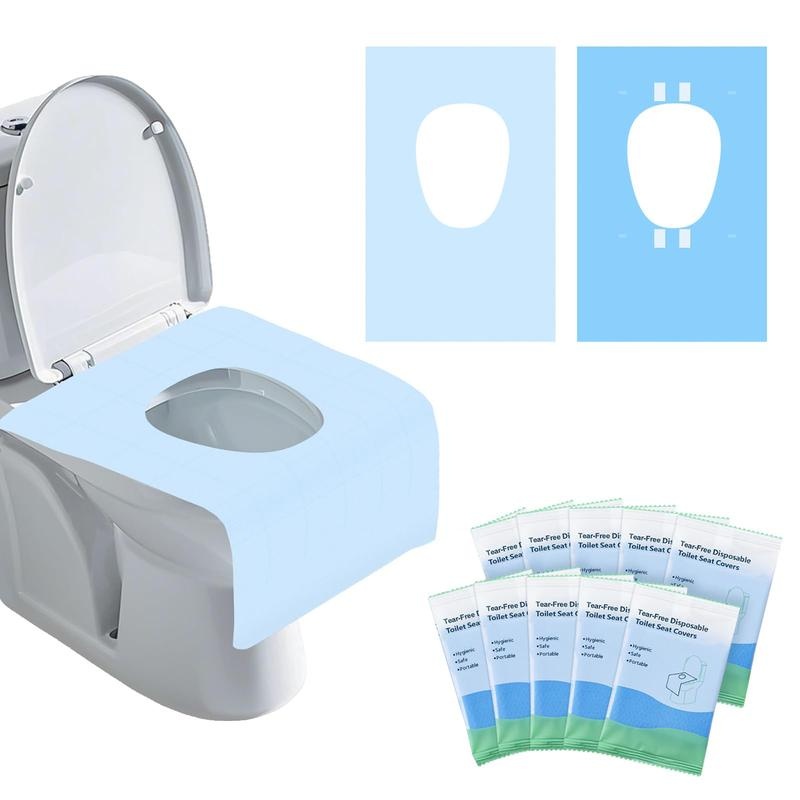
10 Packs Tear-Free Toilet Seat Covers Disposable for Adults and Kids, 16X24 Inch Waterproof Non-Slip Disposable Toilet Seat Cover for Travel, Public Toilet, Outdoors (Individual Package)
Easy to Use: No need to peel off the stickers anymore—just open the package, unfold, and stick it directly onto the toilet. Once used, just dispose of it in the trash. Extra-large Size: Designed with an extended size of 16 x 24 inches（40 x 60 cm), the unfolded travel toilet seat covers disposable fits most toilet sizes. Double-layer Waterproof Design: Our disposable toilet seat cover offers two layers of protection. The bottom layer is made of a waterproof PE film, providing water resistance, while the top layer is made of 100% virgin wood pulp paper, giving a gentle and reassuring touch to the skin. Individually Packaged: Each containing 10 individually wrapped seat covers, 10 packs in total. Compact in size, making it easy to carry. Wide Application: These multi-purpose disposable toilet seat covers are essential for public restrooms in places like travel destinations, camping sites, shopping malls, hospitals, hotels, and more.
Brand: Dear Duchess Online
Category: Hardware > Plumbing > Plumbing Fixture Hardware & Parts > Toilet & Bidet Accessories > Toilet Seat Covers